Gojong of Korea

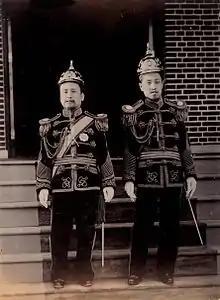
Gojong and the Crown Prince Sunjong with their Pickelhaube

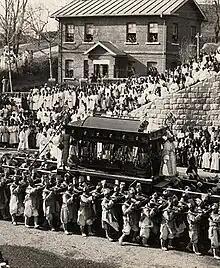
Gojong's funeral procession (1 March 1919)

Gojong was acutely aware of Korea's, and especially its army's, need to modernize. Min Young-hwan brought on Russian instructors that were tasked with modernizing the army. Gojong was pleased with their work. In March 1898, the Russian instructors departed, and Gojong ordered the Ministry of Military to take over. By the request of the Minister of Military, Yi Jong-geon, a military academy was established in April 1898. In order to command both the army and navy, Gojong appointed himself as the Grand Field Marshal of the Imperial Korean Armed Forces and the Crown Prince as Field Marshal on 29 June 1898.